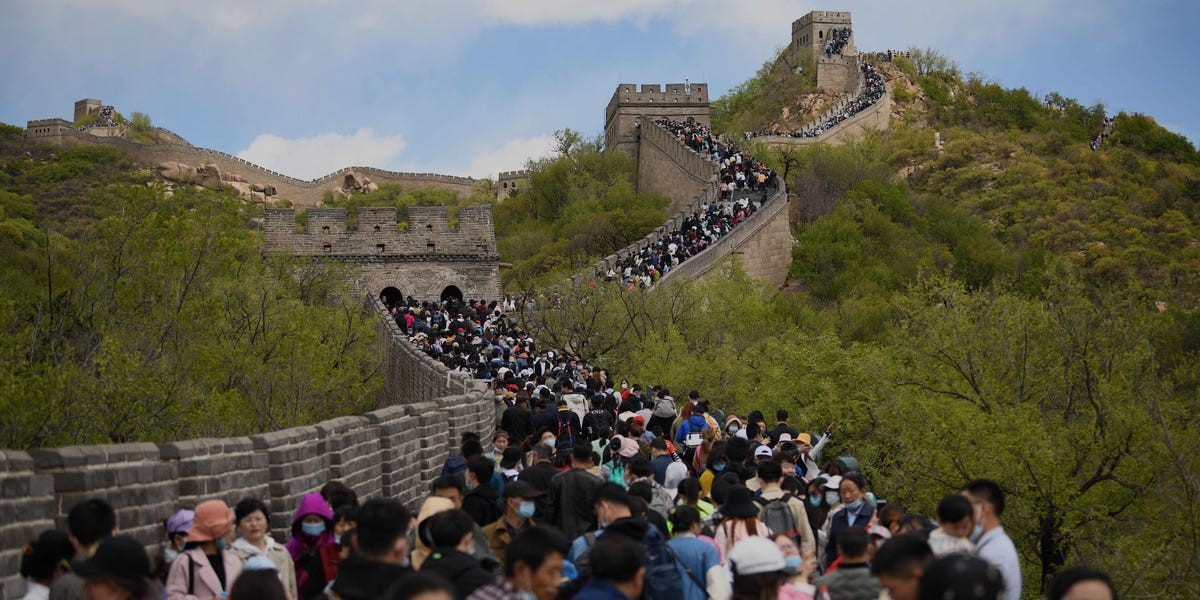
Landmark: Great Wall of China